Professional wrestling match types

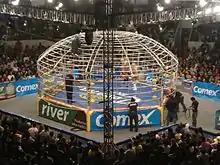
AAA's "Domo de la Muerte"

The Punjabi Prison match, named after the Punjab state that The Great Khali (the match's founder) is billed from, consists of two large steel-reinforced bamboo cages. The first is four sided and stands 16 feet (4.8 m) tall, while the second has eight sides and stands 20 feet (6 m) and surrounds the first.